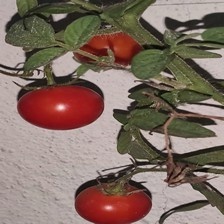
Label: tomato